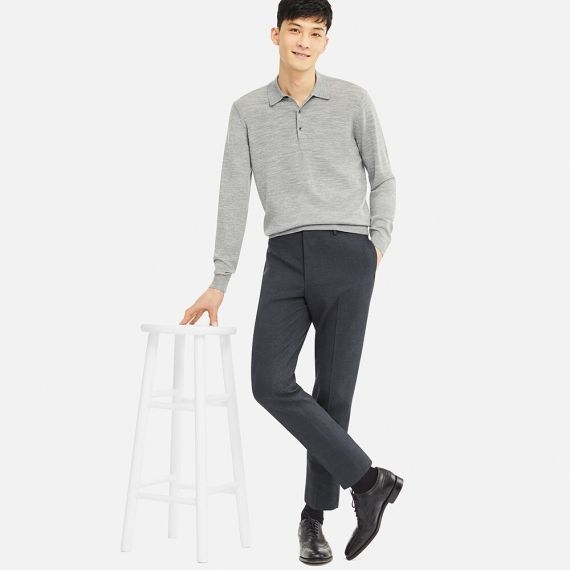
Gender: men